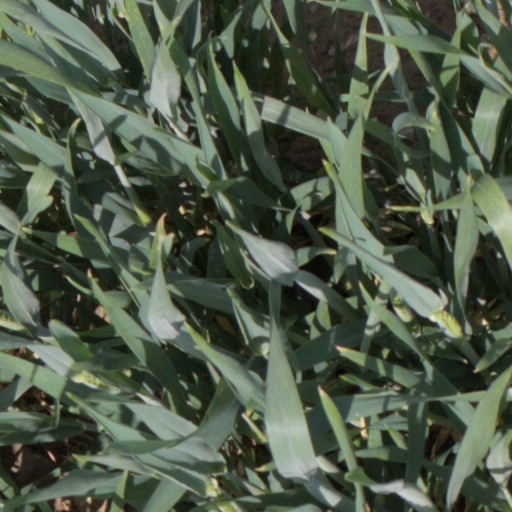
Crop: wheat